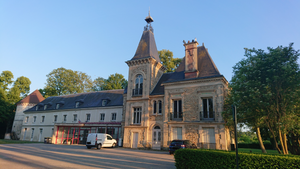
Château de Chessy (77)
Chessy est une commune française située dans le département de Seine-et-Marne en région Île-de-France. Chessy fait partie du secteur 4 de la ville nouvelle de Marne-la-Vallée, appelé Val d'Europe, et de la communauté d'agglomération Val d'Europe Agglomération. Elle accueille sur son territoire une grande partie du complexe de loisirs Disneyland Paris.
Val d'Europe Agglomération est une intercommunalité du département de Seine-et-Marne, en Île-de-France, créée le 1ᵉʳ janvier 2016, et marquée par la présence du complexe Disneyland Paris et de ses équipements annexes.
Val d'Europe est le nom du secteur IV, aussi appelé « secteur Est », de la ville nouvelle de Marne-la-Vallée, à 35 kilomètres à l'Est de Paris. C'est l'un des principaux centres urbains et d'affaires de l'Est de l'Île-de-France et l'un des principaux pôles touristiques d'Europe. Bordé par la Marne au nord, Val d'Europe est desservi par l'autoroute A4 au sud ainsi que par la ligne A du RER d'Île-de-France et par la ligne à grande vitesse Interconnexion Est du TGV.